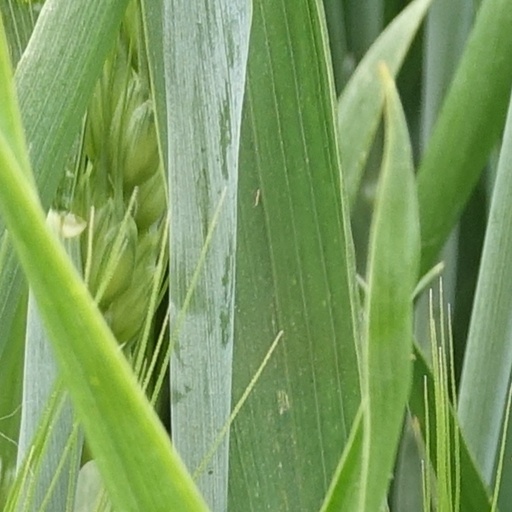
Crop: wheat